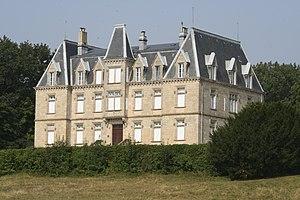
Château des Faugs
Boffres est une commune française, située dans le département de l’Ardèche en région Auvergne-Rhône-Alpes, à quelques kilomètres de Vernoux au sud-ouest de Valence.
Paul, Marie, Théodore, Vincent d'Indy, né à Paris le 27 mars 1851 et mort dans la même ville le 2 décembre 1931, est un compositeur français et un enseignant prolifique. Il fut un des créateurs de la Schola Cantorum de Paris.
Le château des Faugs est situé dans la commune de Boffres, en Ardèche.